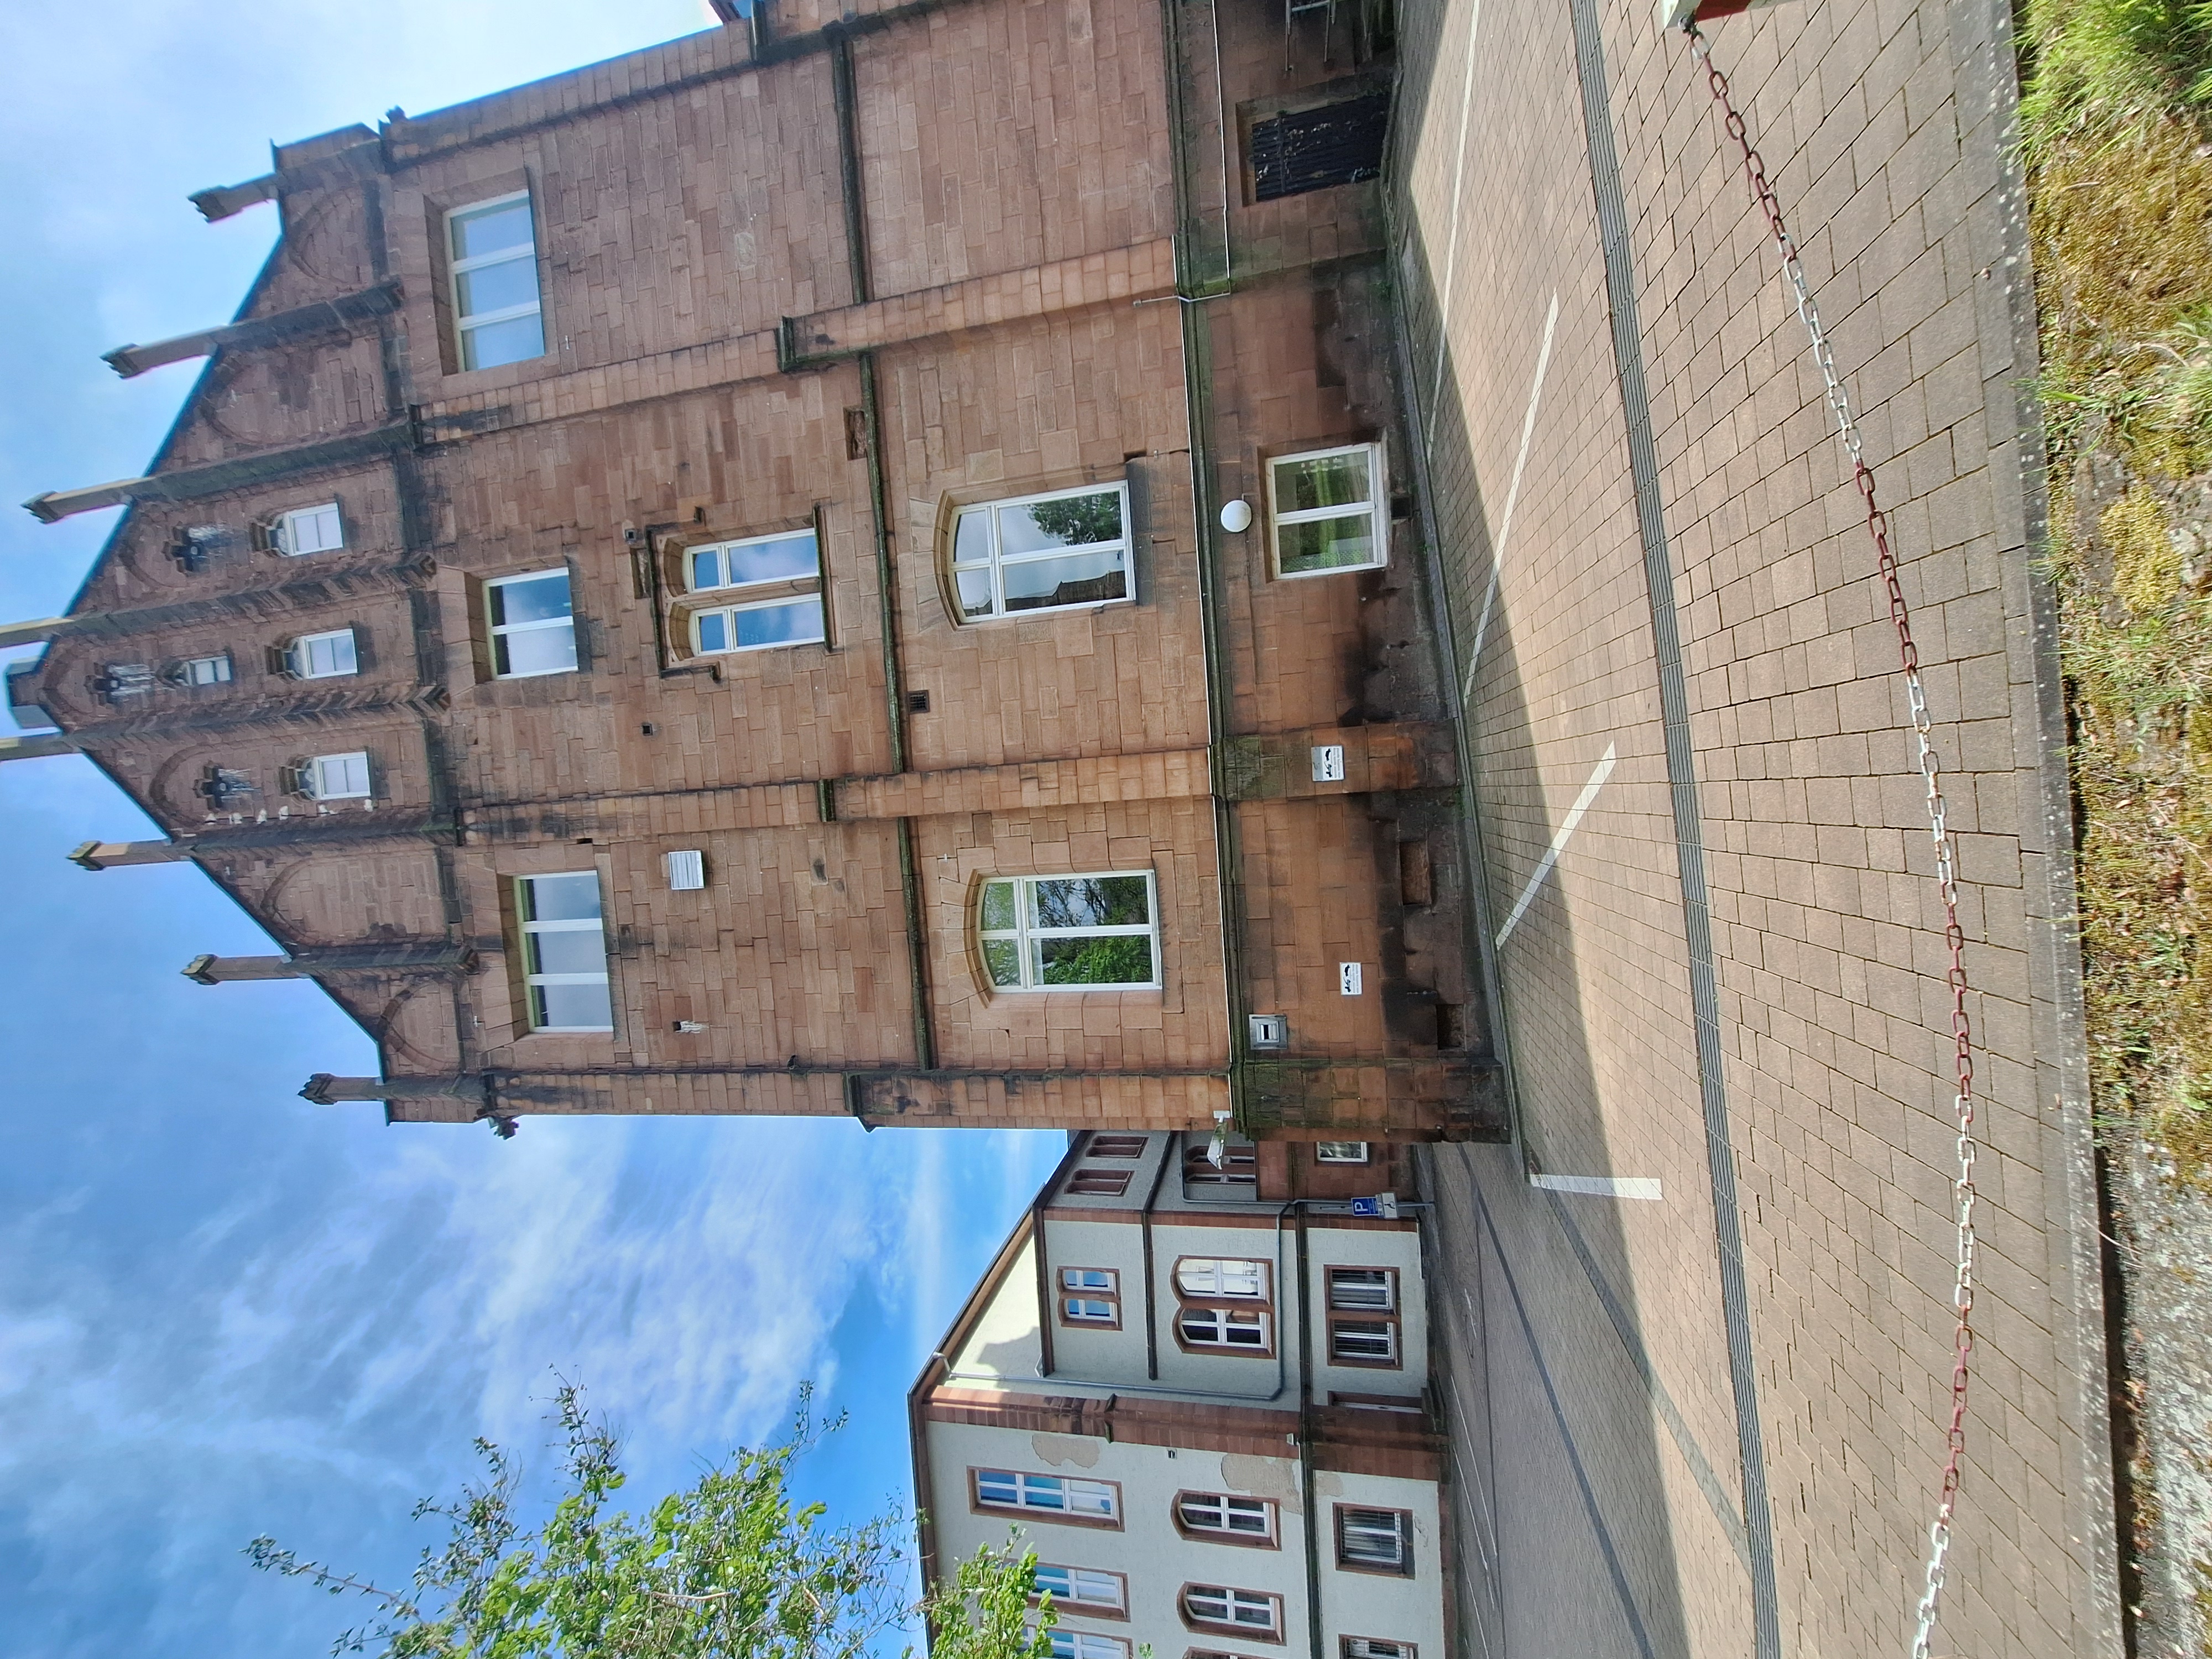
Building: Pilgrimstein 2